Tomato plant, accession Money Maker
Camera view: bottom (45 deg); turntable rotation: 150 degrees
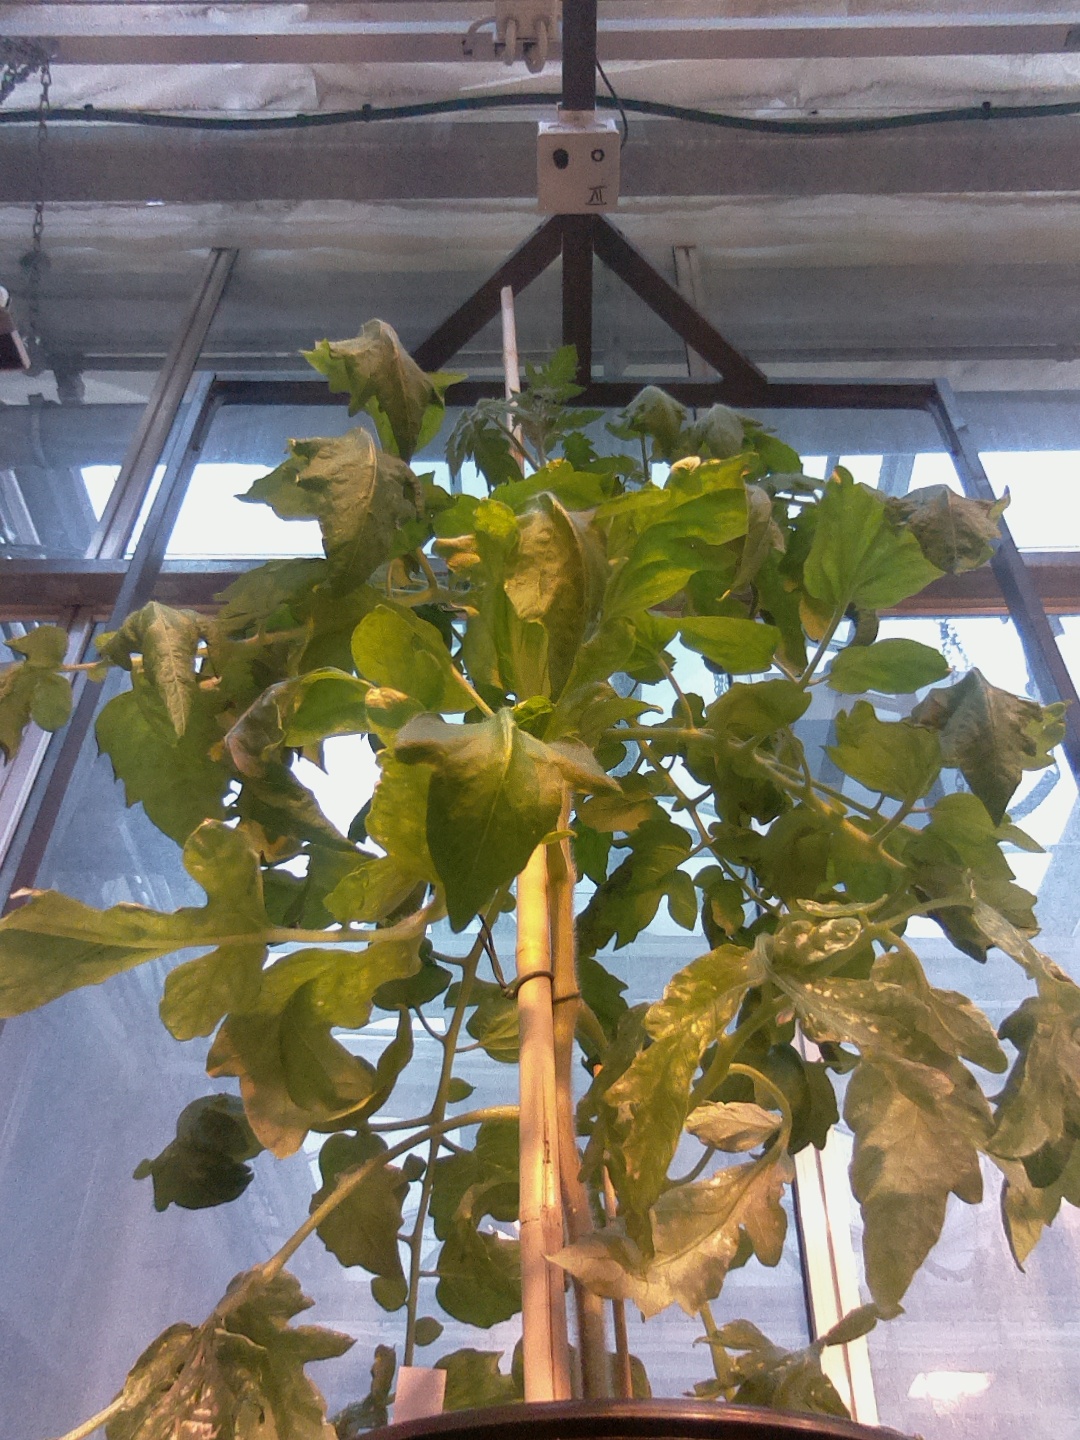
BBCH growth stage 65: Full flowering, 50%-60% of flowers open, first petals falling